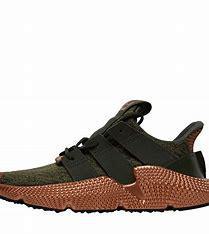
Brand: adidas
Model: originals Adidas Originals Prophere